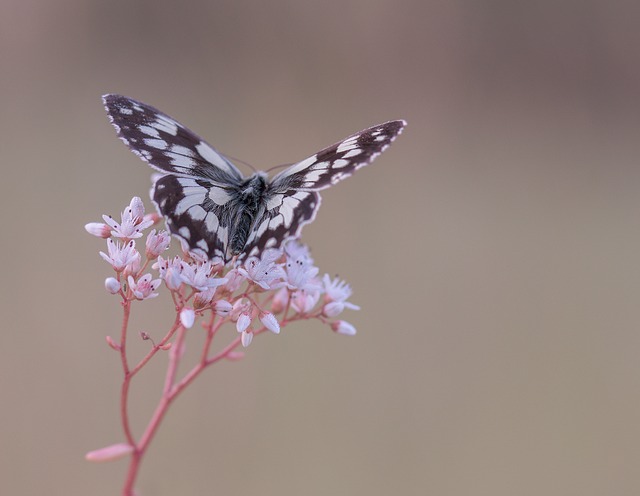
Label: farfalla